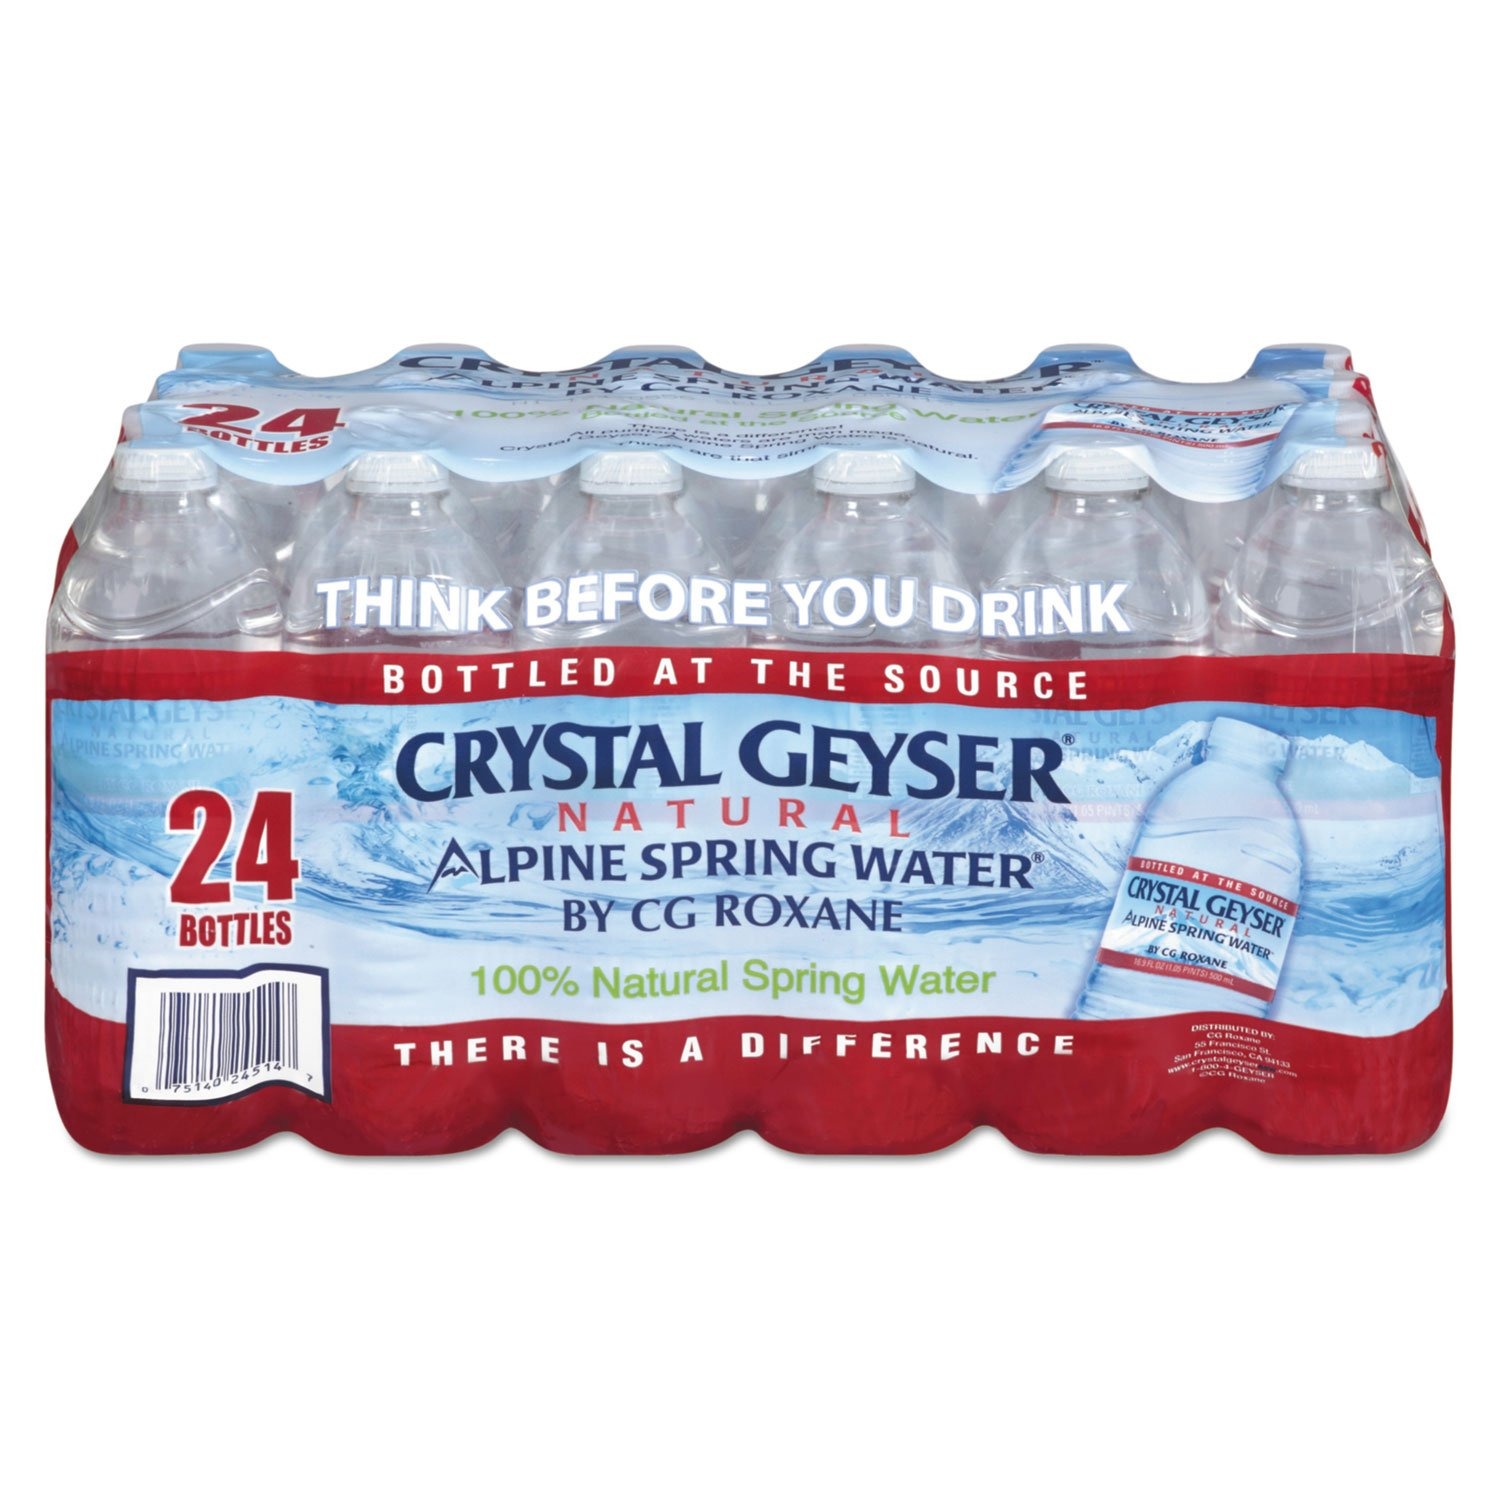
Item Name: Crystal Geyser, 24514CT, Alpine Spring Water, 16.9 oz Bottle, 24 Bottles in Case, Sold As 3 Case, Total 72 Bottles
Value: 1216.8
Unit: Fl Oz

Price: 21.5